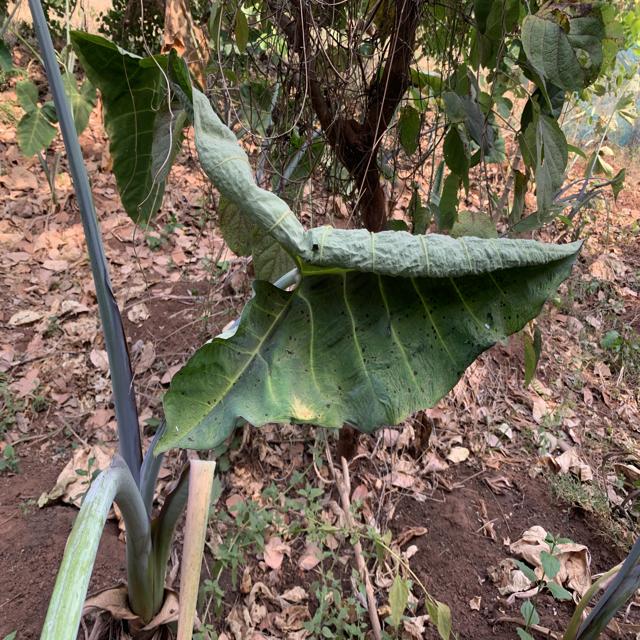
Label: Healthy